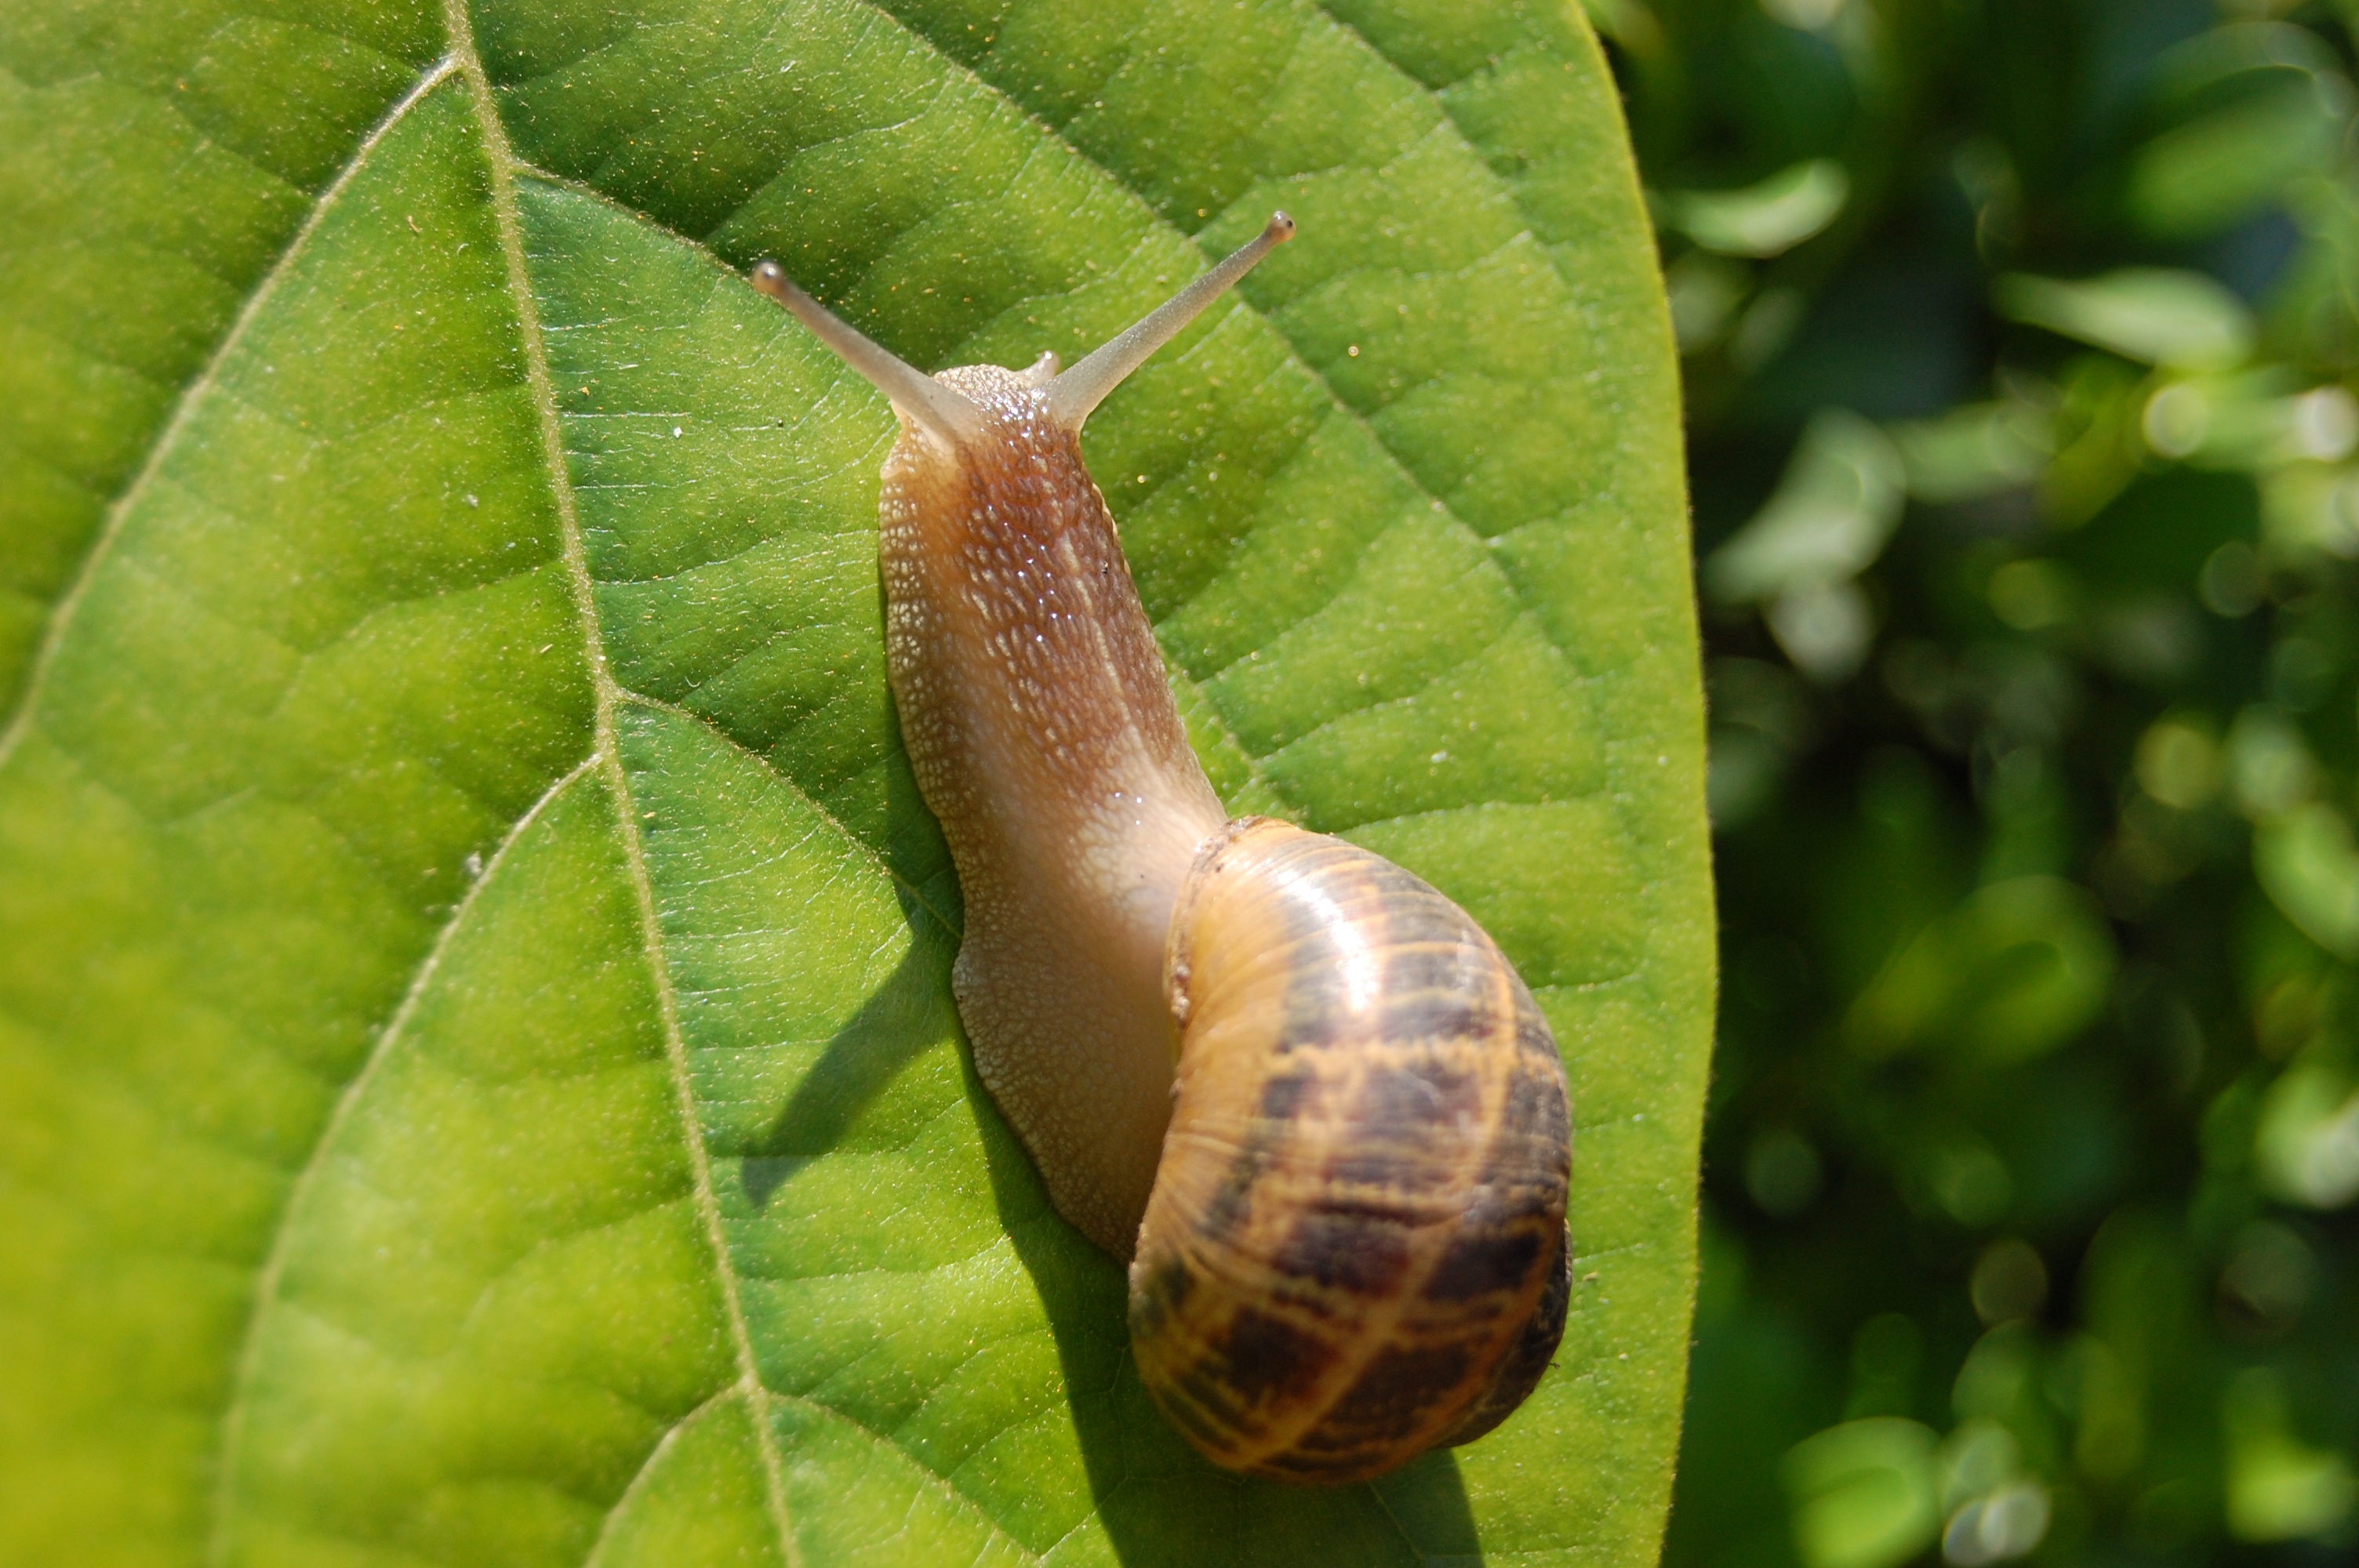
nature, leaf, animal, wildlife, green, jungle, insect, macro, natural, garden, fauna, shell, invertebrate, close up, snail, gardening, slime, molluscs, macro photography, plant stem, snails and slugs